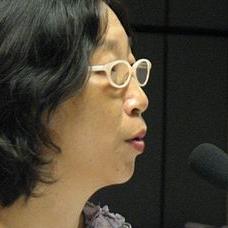
Age: 49